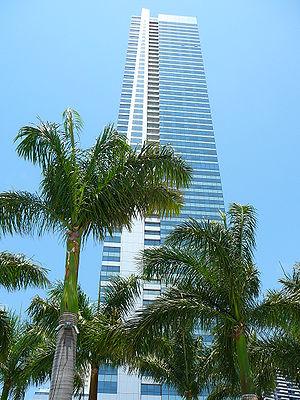
Four Seasons Hotels and Resorts est un groupe hôtelier de luxe dont le siège se trouve à Toronto en Ontario.